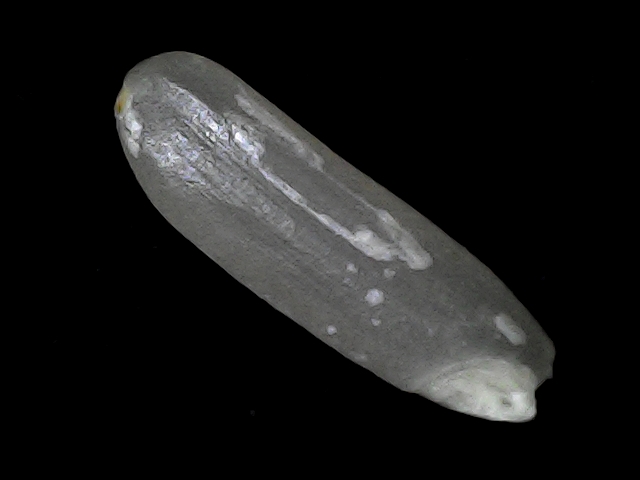
Rice variety: BD75